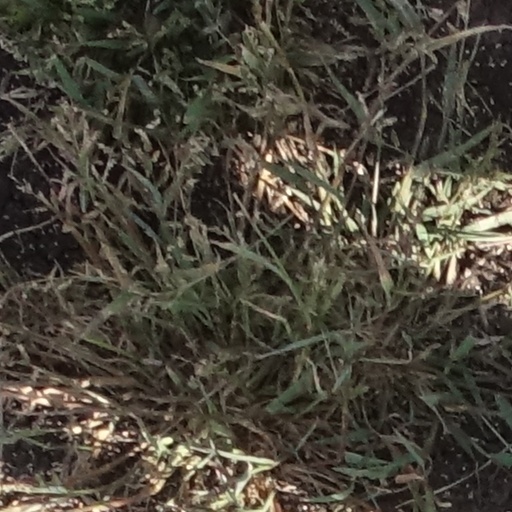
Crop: sorghum